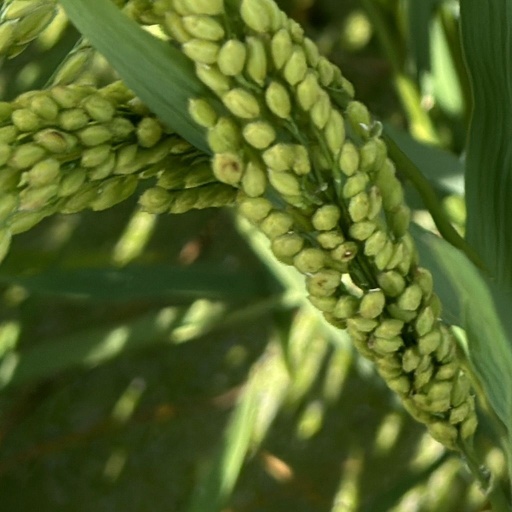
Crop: rice